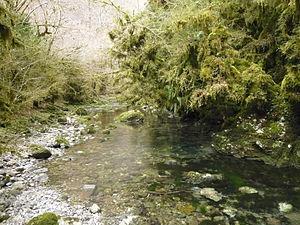
Source de l'Arros (65)
Les Baronnies des Pyrénées sont un pays traditionnel de France situé en Gascogne, dans le département des Hautes-Pyrénées.
La Petite Amazonie des Pyrénées ou Gourgue d'Asque en occitan est un espace naturel constitué de gorges situé le long du cours supérieur de l'Arros, en amont de la commune française d'Asque dans la région des Baronnies des Pyrénées. À cet endroit, l'Arros, tout proche de sa source, suit une vallée encaissée entre deux importantes barrières rocheuses et traverse la Gourgue d'Asque, une gorge résultant de l'érosion et du travail de l'eau depuis des millénaires sur la roche calcaire.